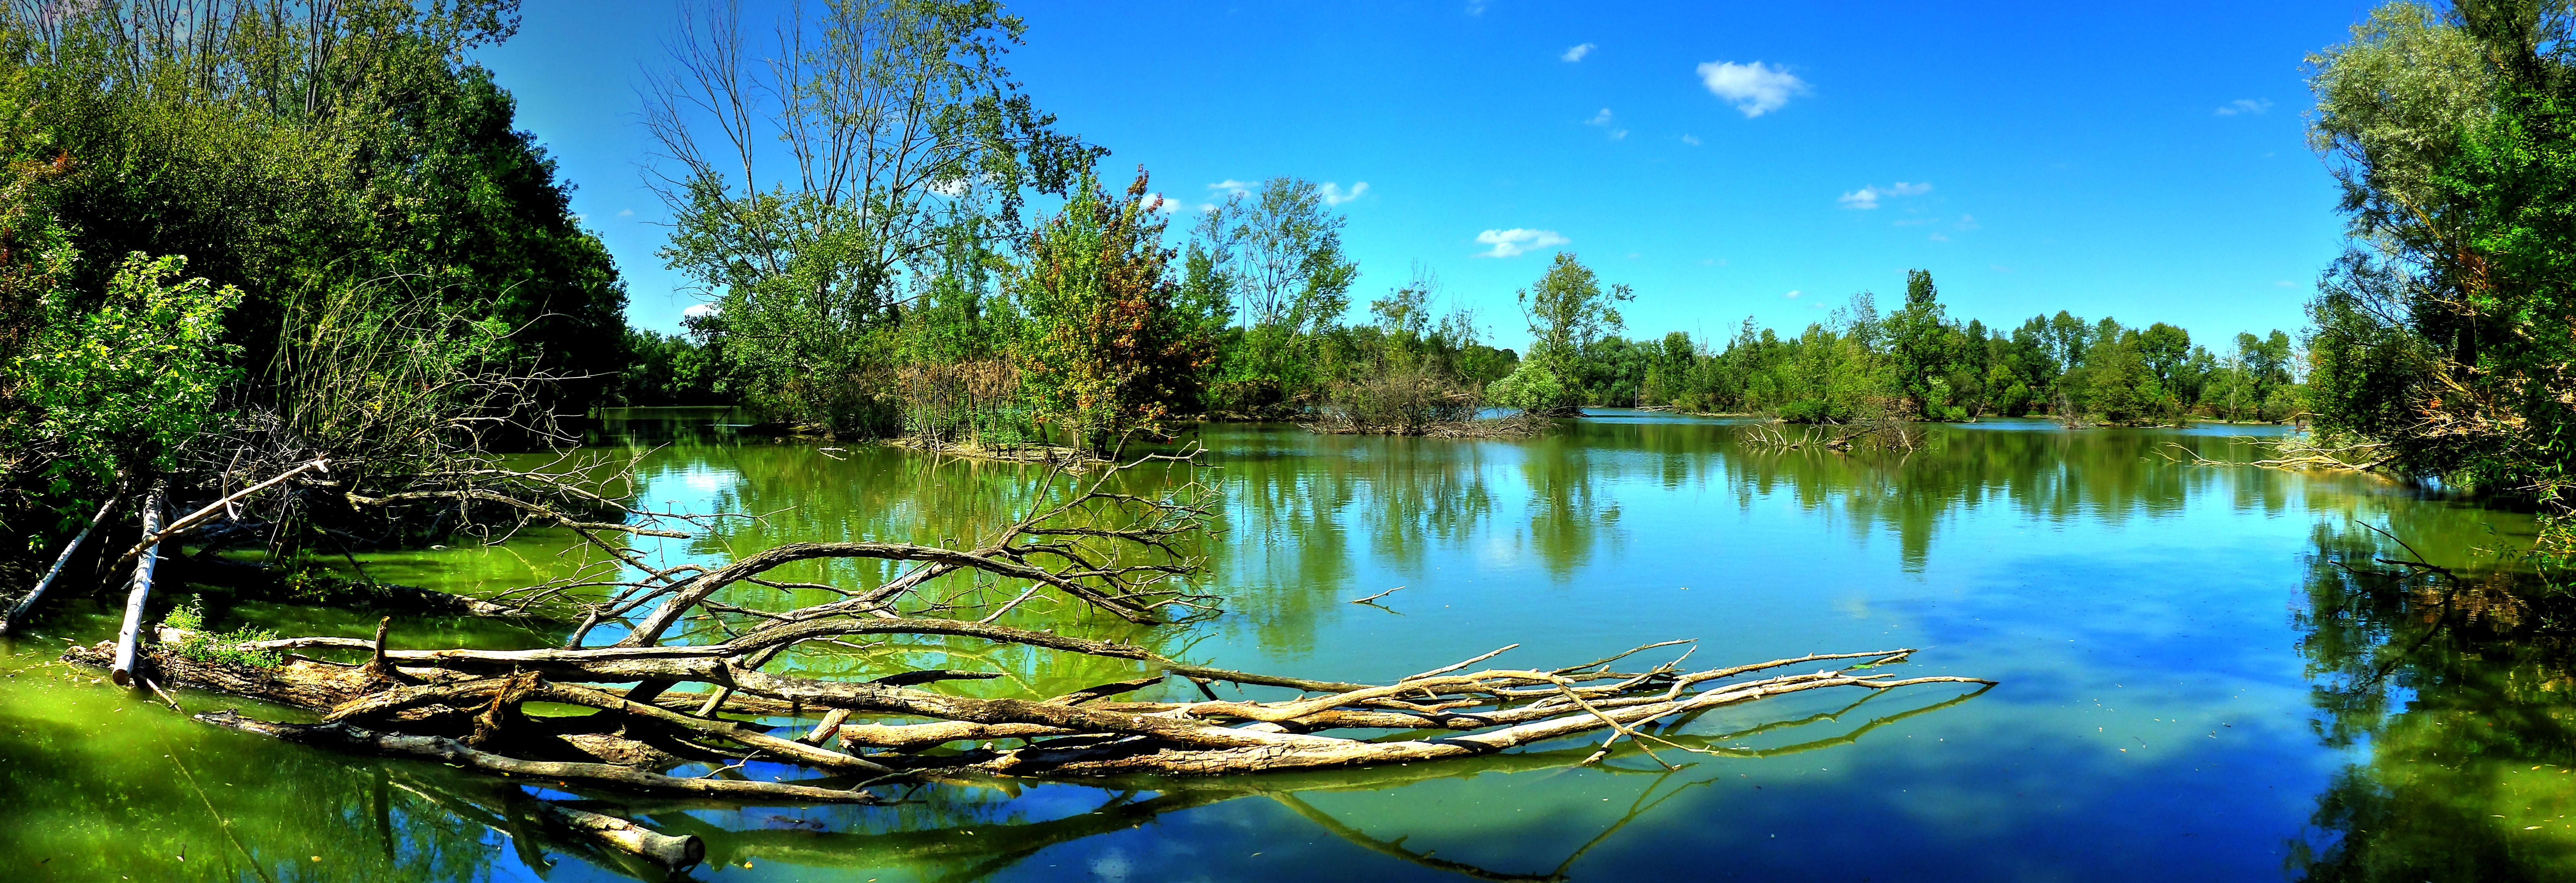
landscape, tree, water, nature, forest, swamp, wilderness, lake, summer, pond, france, tranquility, foliage, green, reflection, jungle, plants, body of water, trees, leaves, wetland, reflections, habitat, ecosystem, nature reserve, angers, fish pond, natural environment, bayou